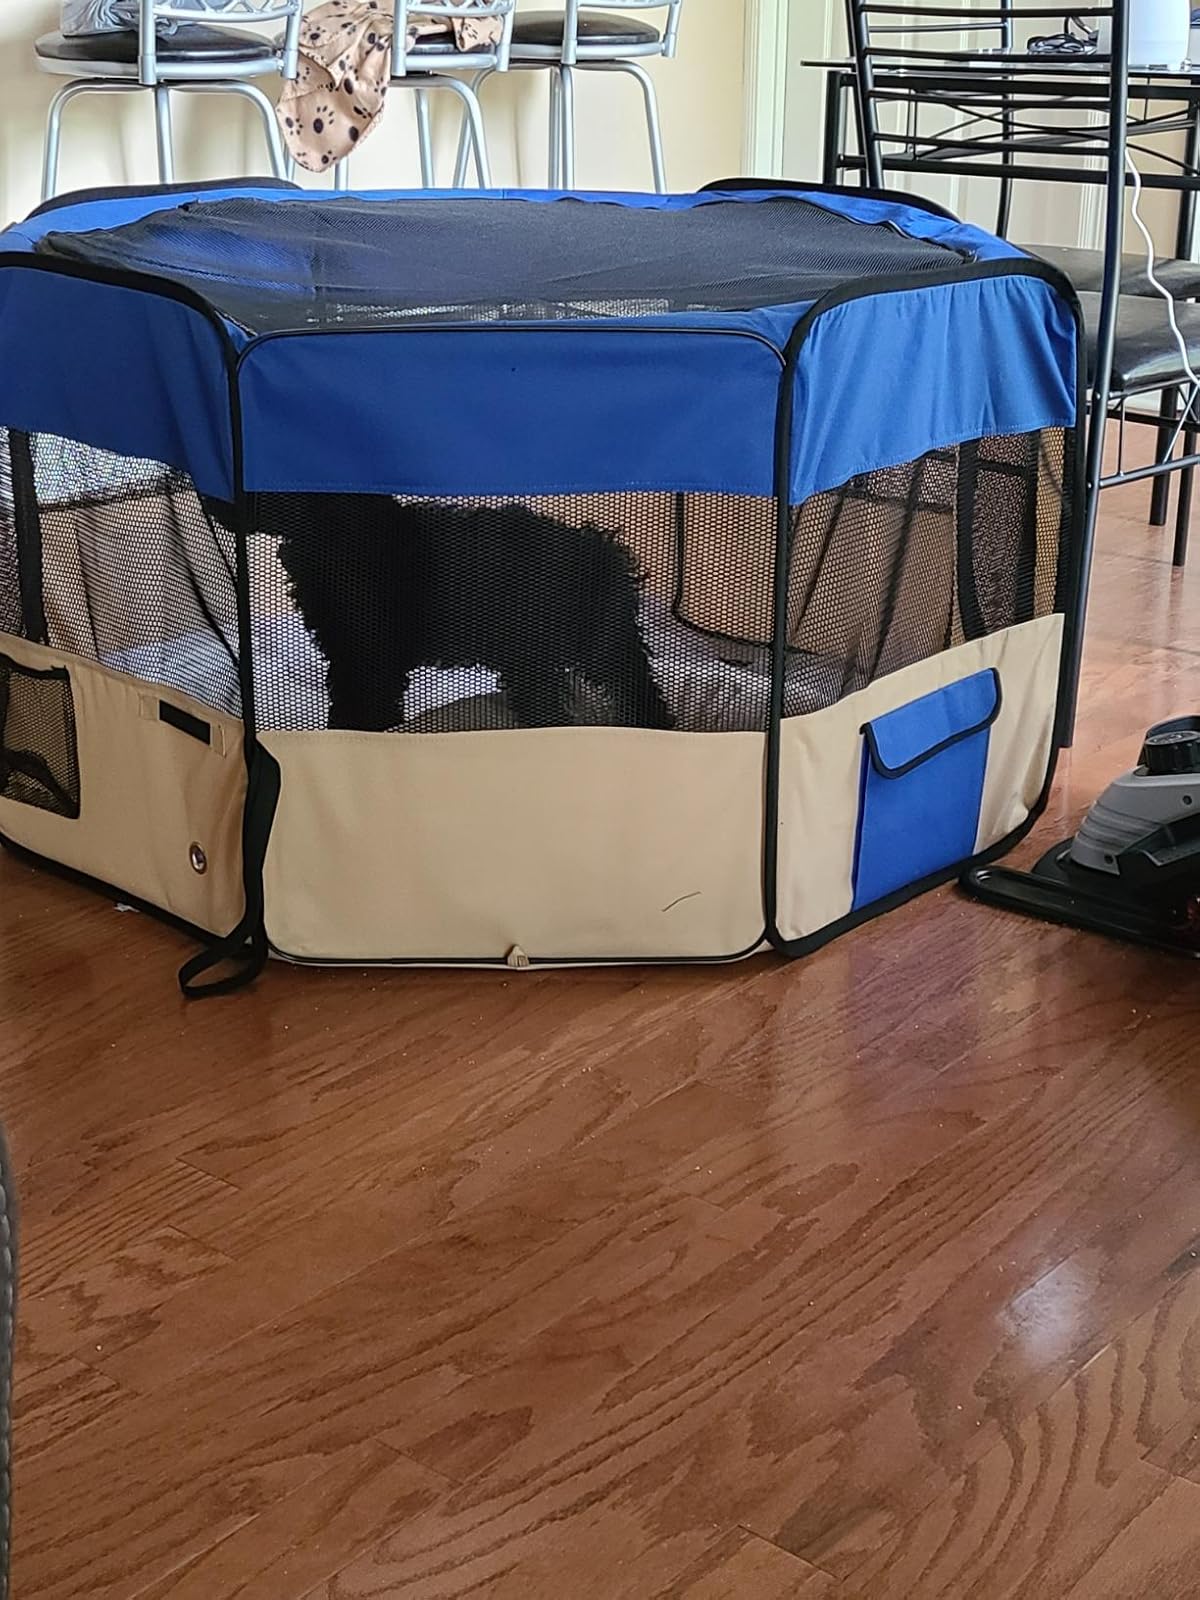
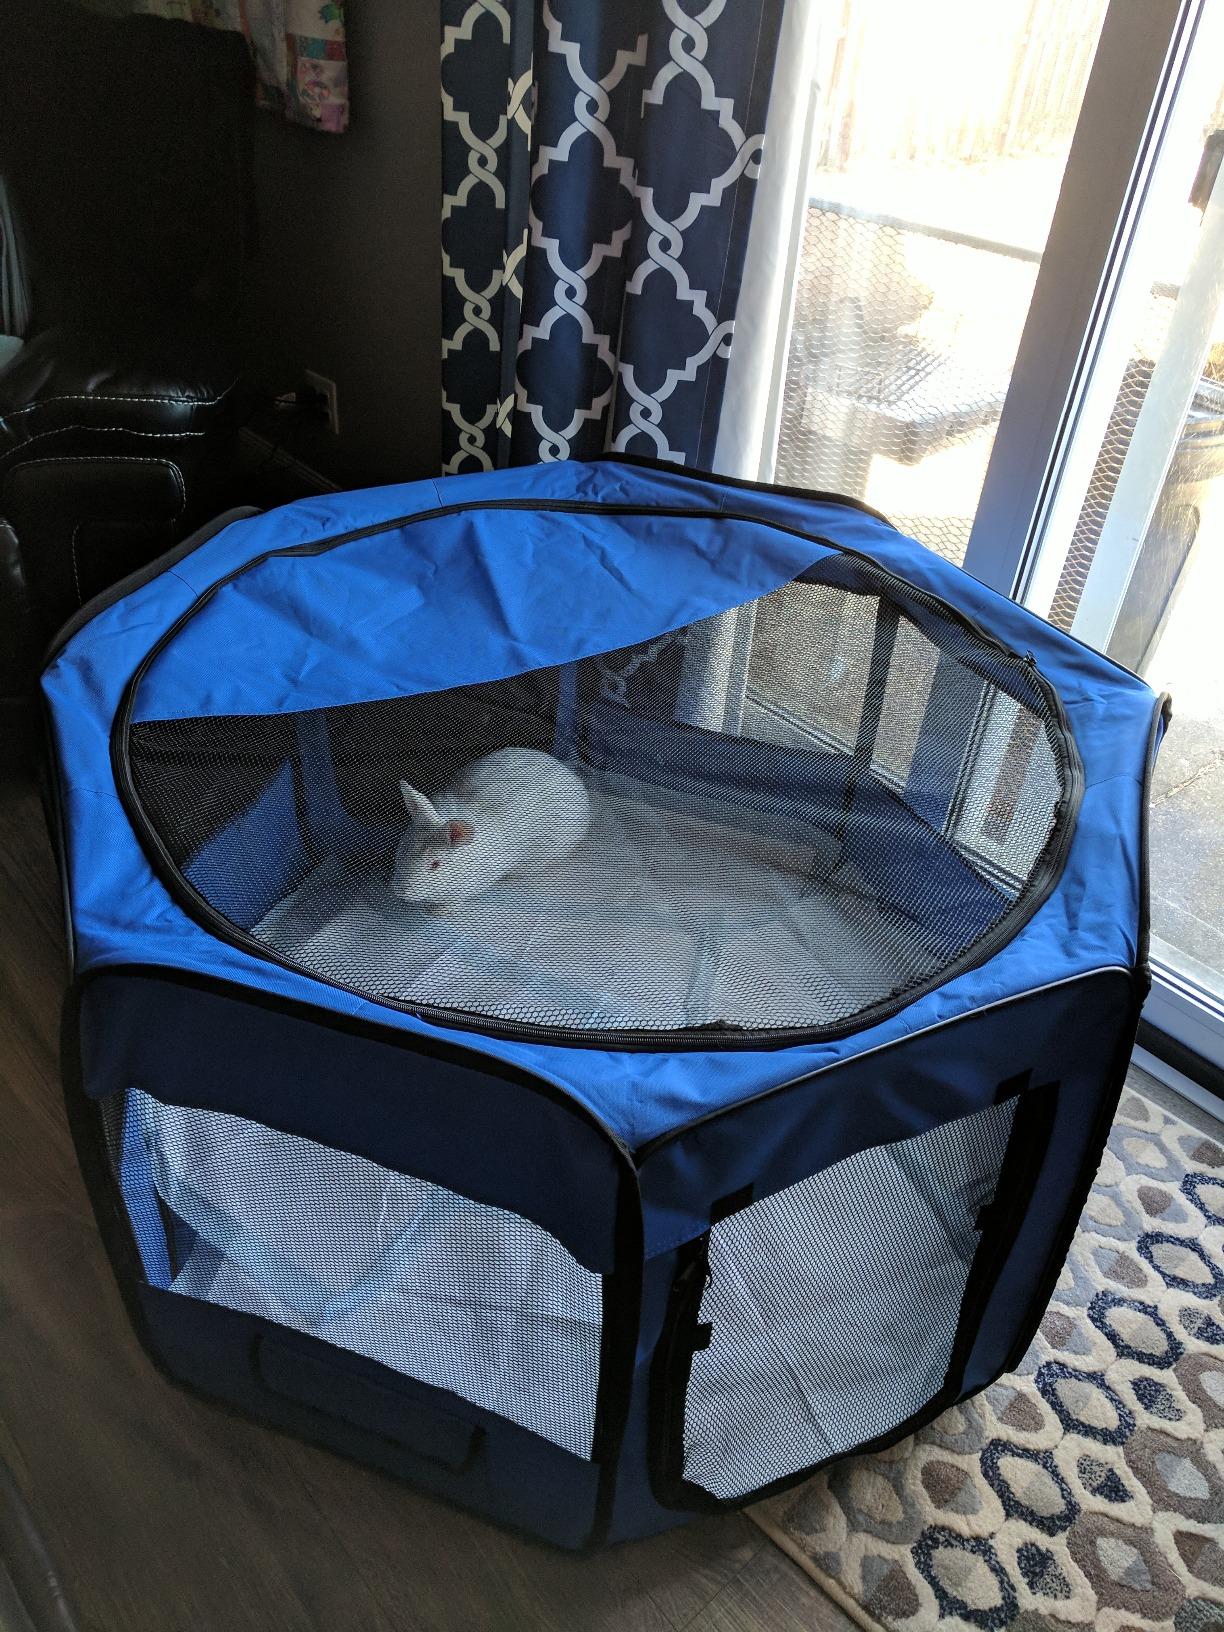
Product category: items_kennel
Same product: no